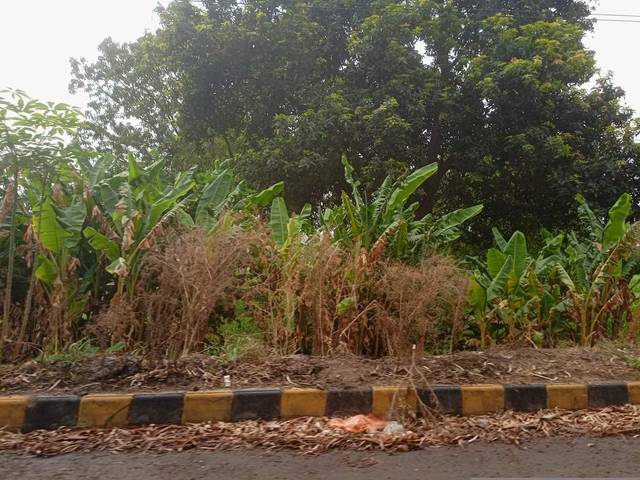
Region: Pakistan
Coordinates: 31.42, 74.176